Venetia Stevenson

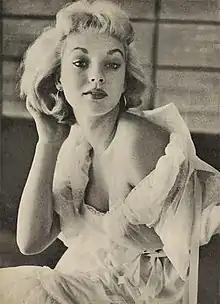
Stevenson pictured in "Silver Screen" magazine, 1956

Born in 1938 in London, England, as Joanna Venetia Invicta Stevenson, she was the daughter of film director Robert Stevenson and actress Anna Lee. The family moved to Hollywood within a year of her birth after her father signed a contract with film producer David O. Selznick. When her parents divorced in 1944, she stayed with her father and new stepmother, Frances. After an education in exclusive Californian private schools, her theatrical debut was with her mother in "Liliom", a play produced by the Sombrero Theater, in Phoenix, Arizona, in April 1955 and with the husband-and-wife team of Fernando Lamas and Arlene Dahl.